Ptolemy II Philadelphus

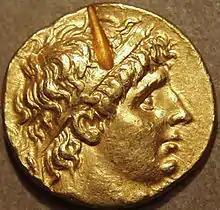
Coin of Antiochus I

The fall-out from the succession conflict between Ptolemy II and Ptolemy Keraunos continued even after Ptolemy II's accession. The conflict was probably the reason why Ptolemy executed two of his brothers, probably full brothers of Keraunos, in 281 BC. Keraunos himself had gone to the court of Lysimachus, who ruled Thrace and western Asia Minor following his expulsion from Egypt. Lysimachus' court was divided on the question of supporting Keraunos. On the one hand, Lysimachus himself had been married to Ptolemy II's full sister, Arsinoe II, since 300 BC. On the other hand, Lysimachus' heir, Agathocles, was married to Keraunos' full sister Lysandra. Lysimachus chose to support Ptolemy II and sealed that decision at some point between 284 and 281 BC by marrying his daughter Arsinoe I to Ptolemy II.